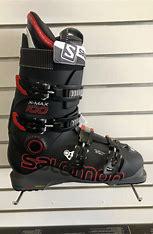
Brand: Salomon
Model: 100